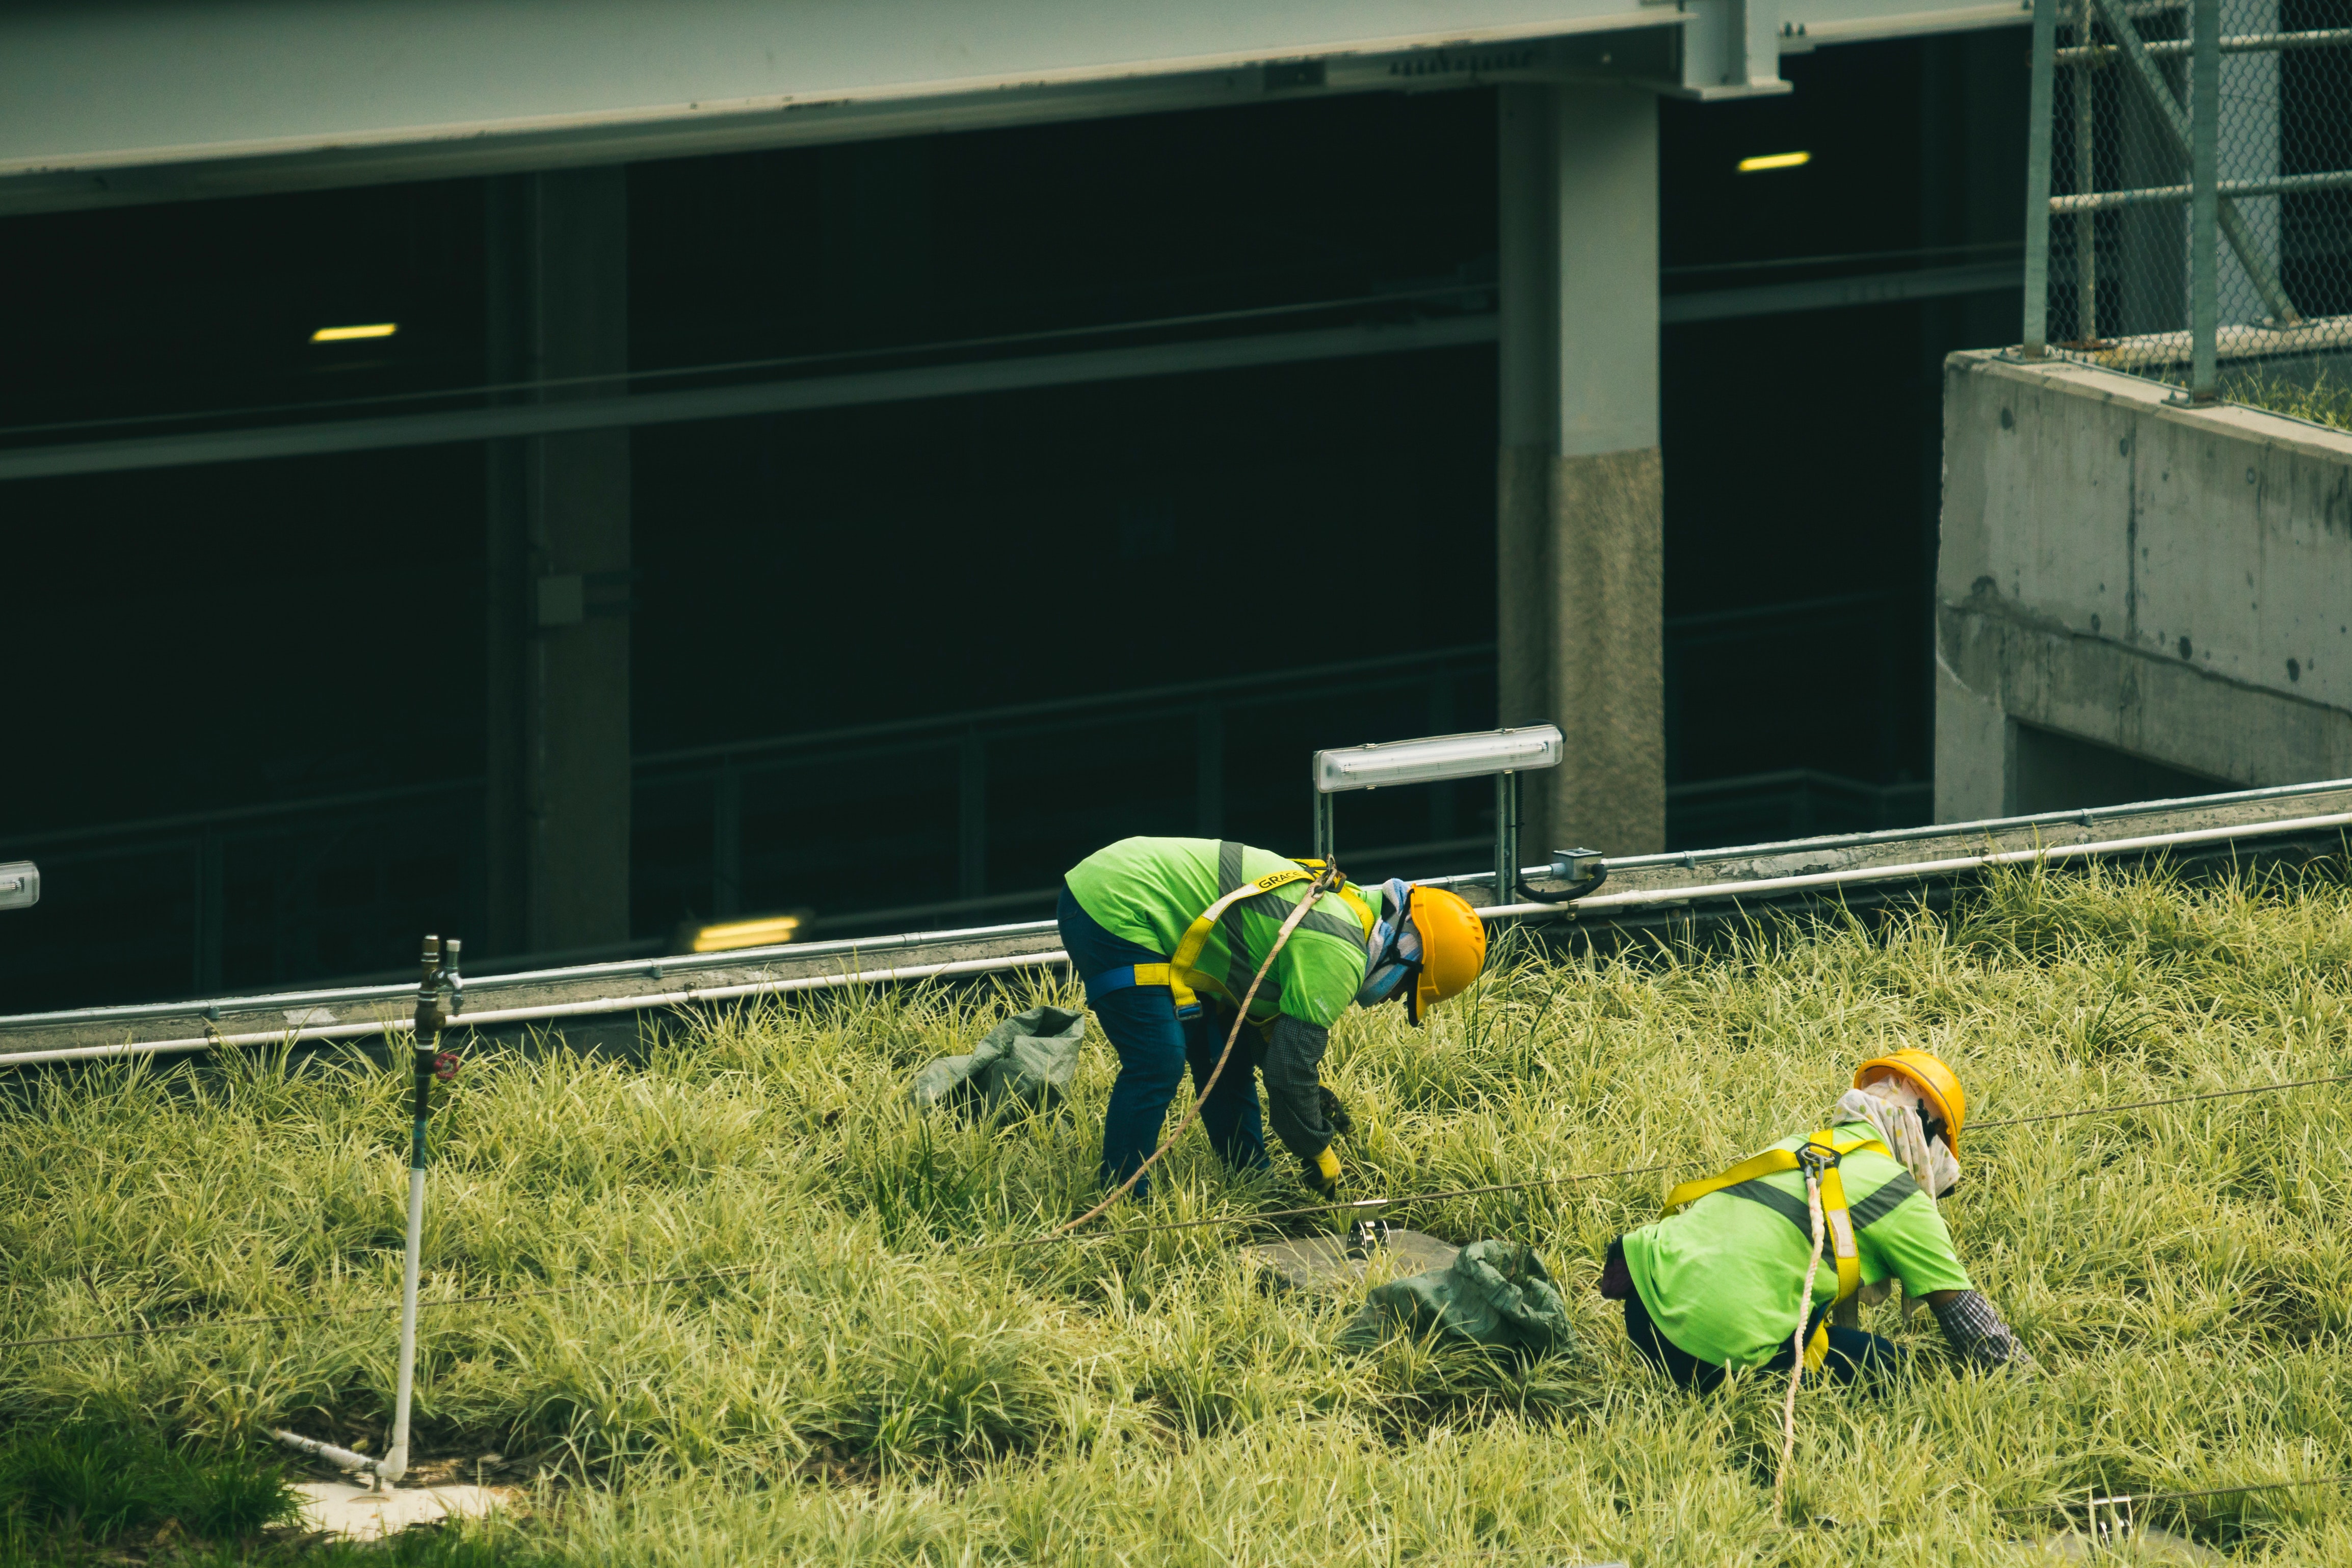
grass, blue collar worker, tree, personal protective equipment, plant, High visibility clothing, construction worker, lawn